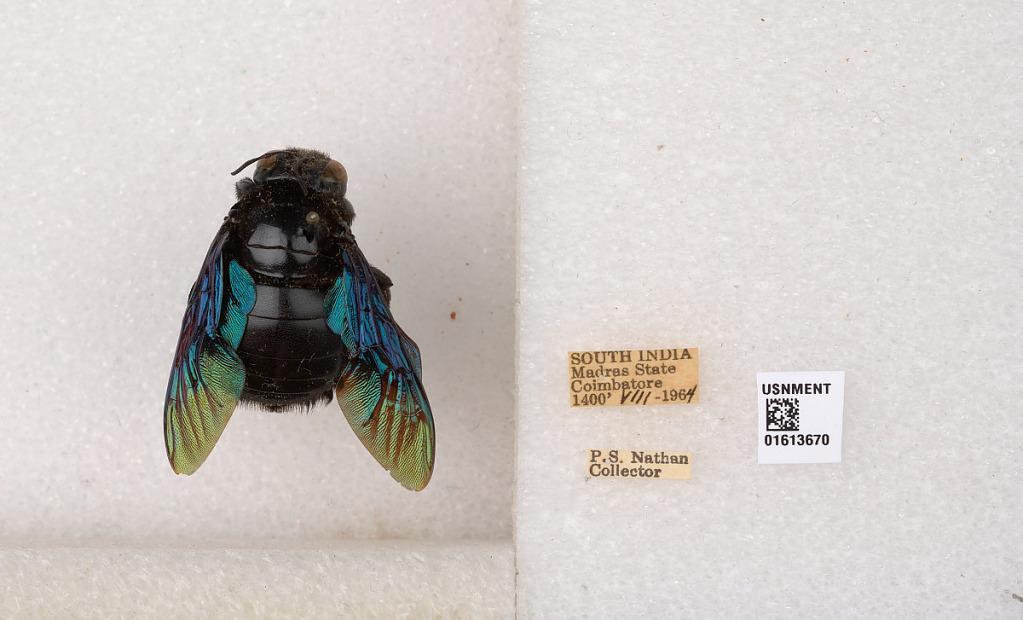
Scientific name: Xylocopa (Mesotrichia) tenuiscapa Westwood
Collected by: P. Nathan
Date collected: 1964-8-1
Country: India
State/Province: Tamil Nadu
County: Coimbatore
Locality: Coimbatore